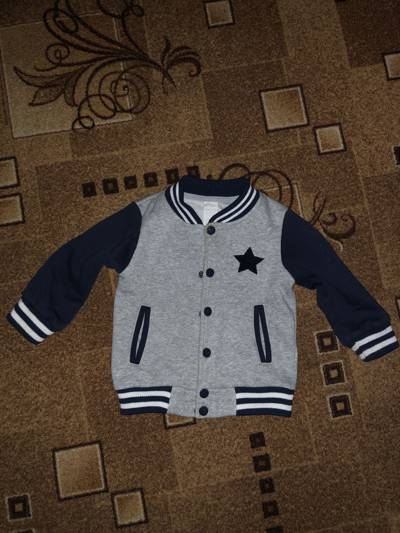
Waste category: clothes